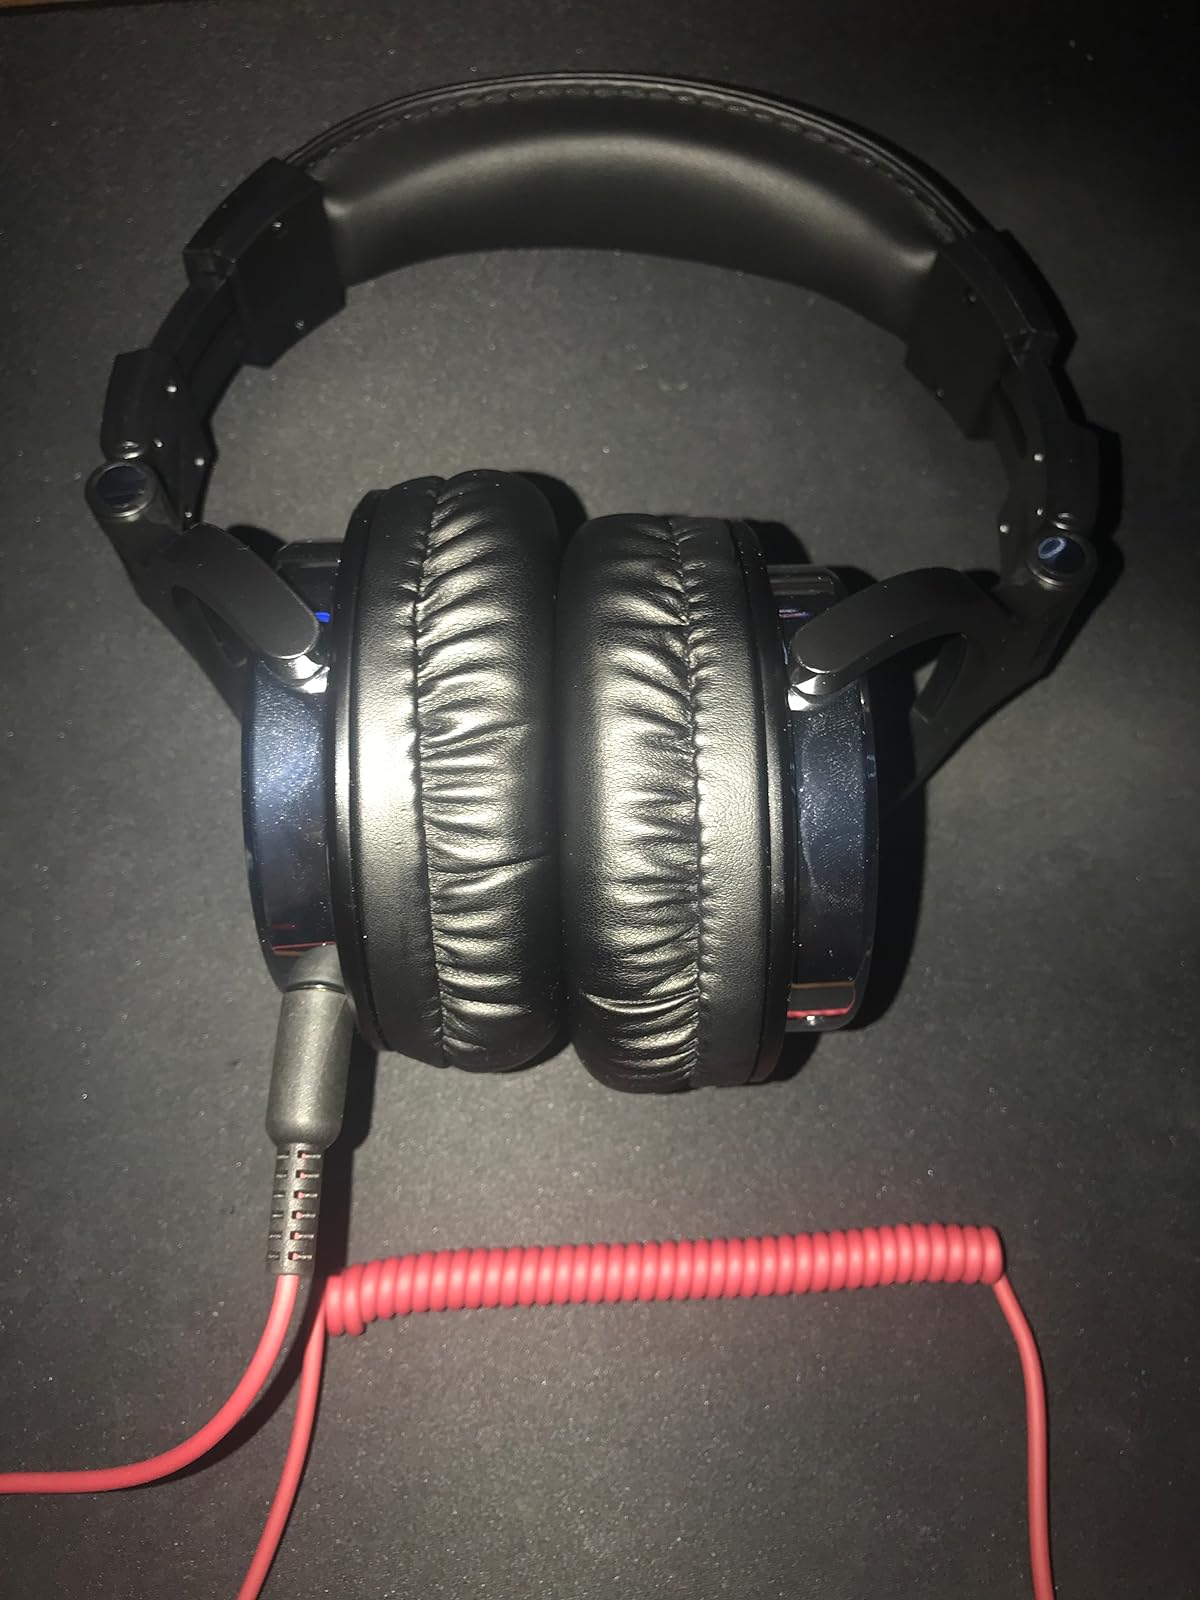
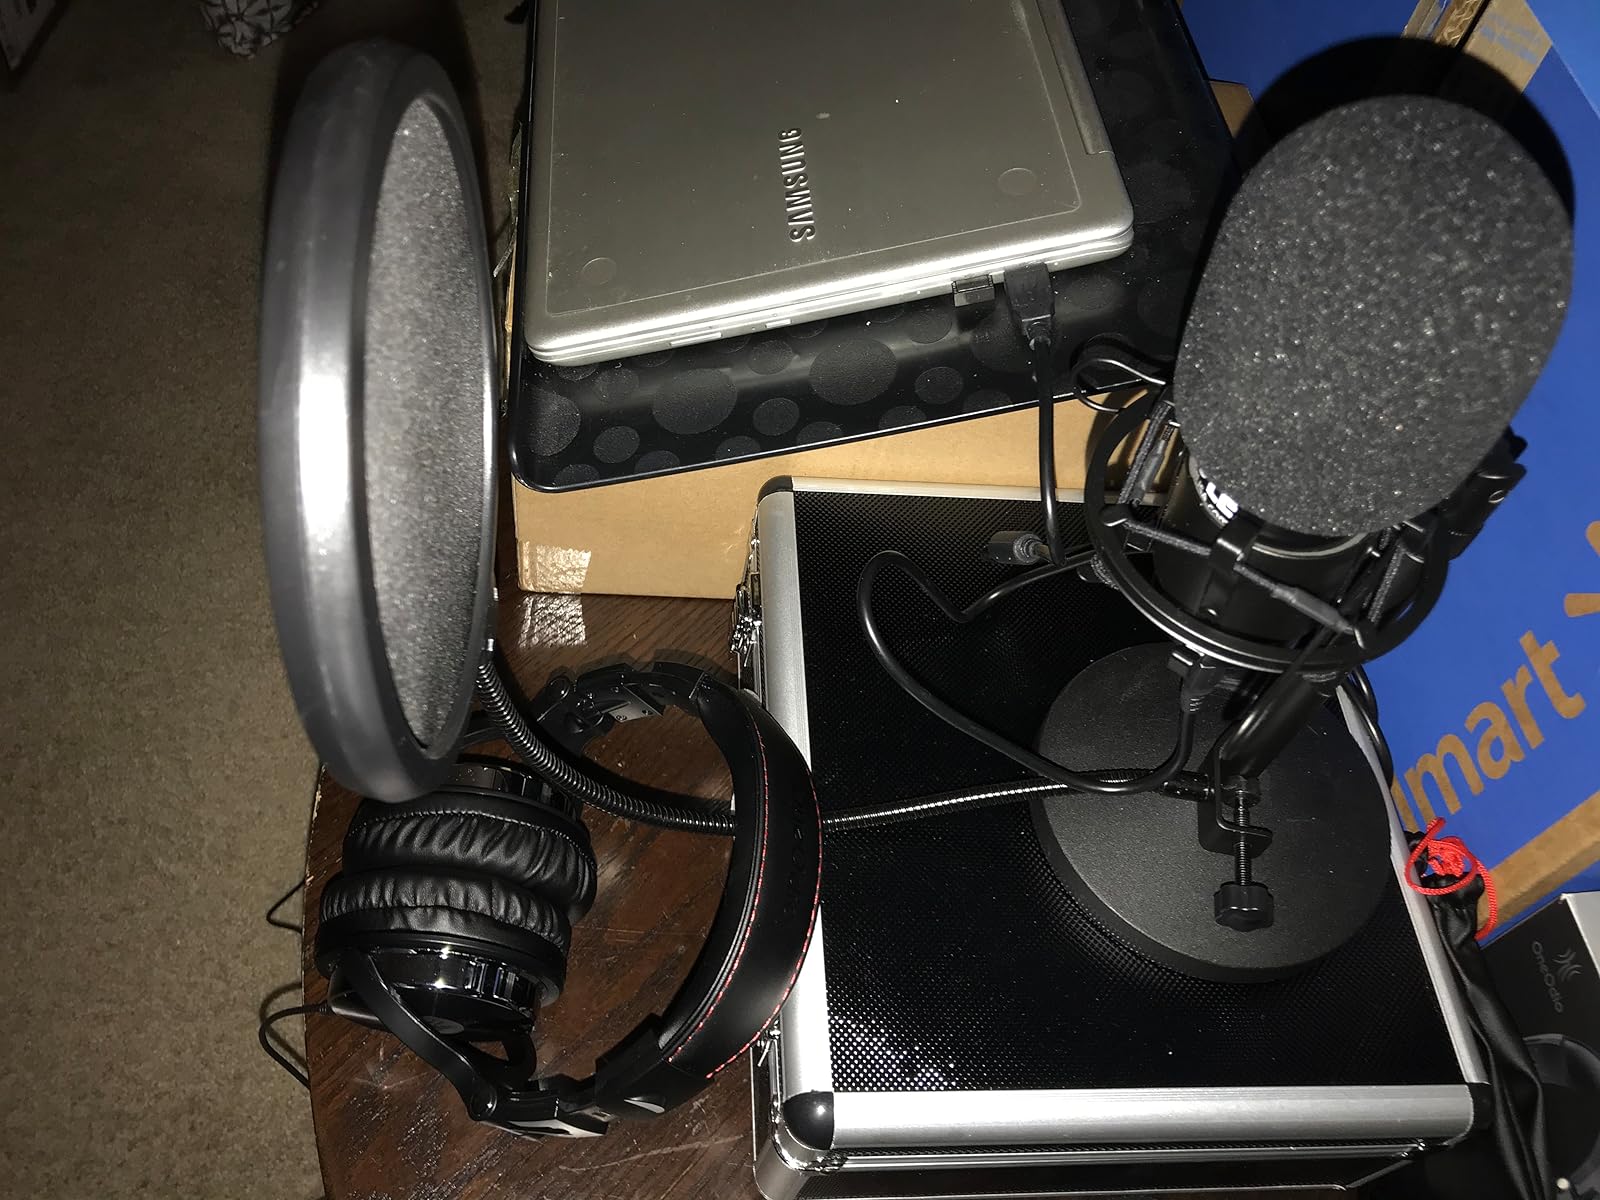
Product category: headphones
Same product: yes